Question: Please indicate a possible affordance area of the bench that can be used for sitting
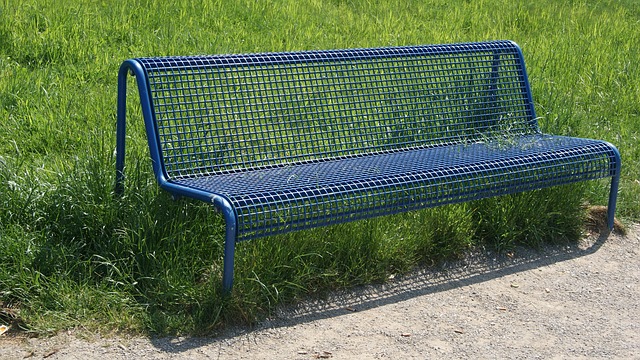
Answer: [115.5, 42, 616.5, 300]